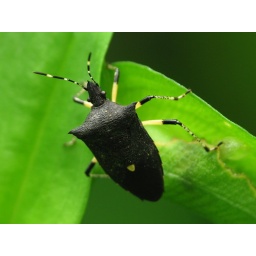
Not colourful, but very smart in his black and yellow costume, and such interesting shoulder pads in his suit!